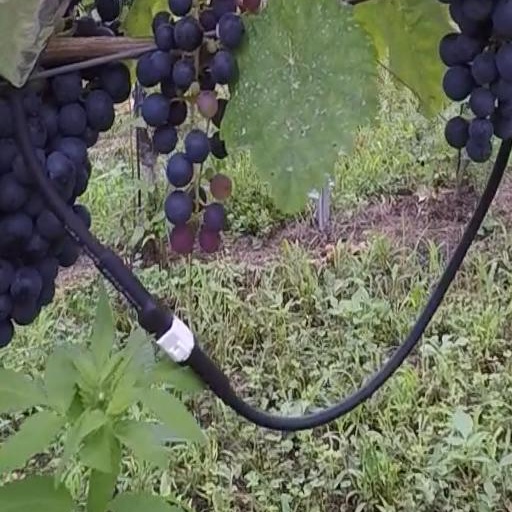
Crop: grape